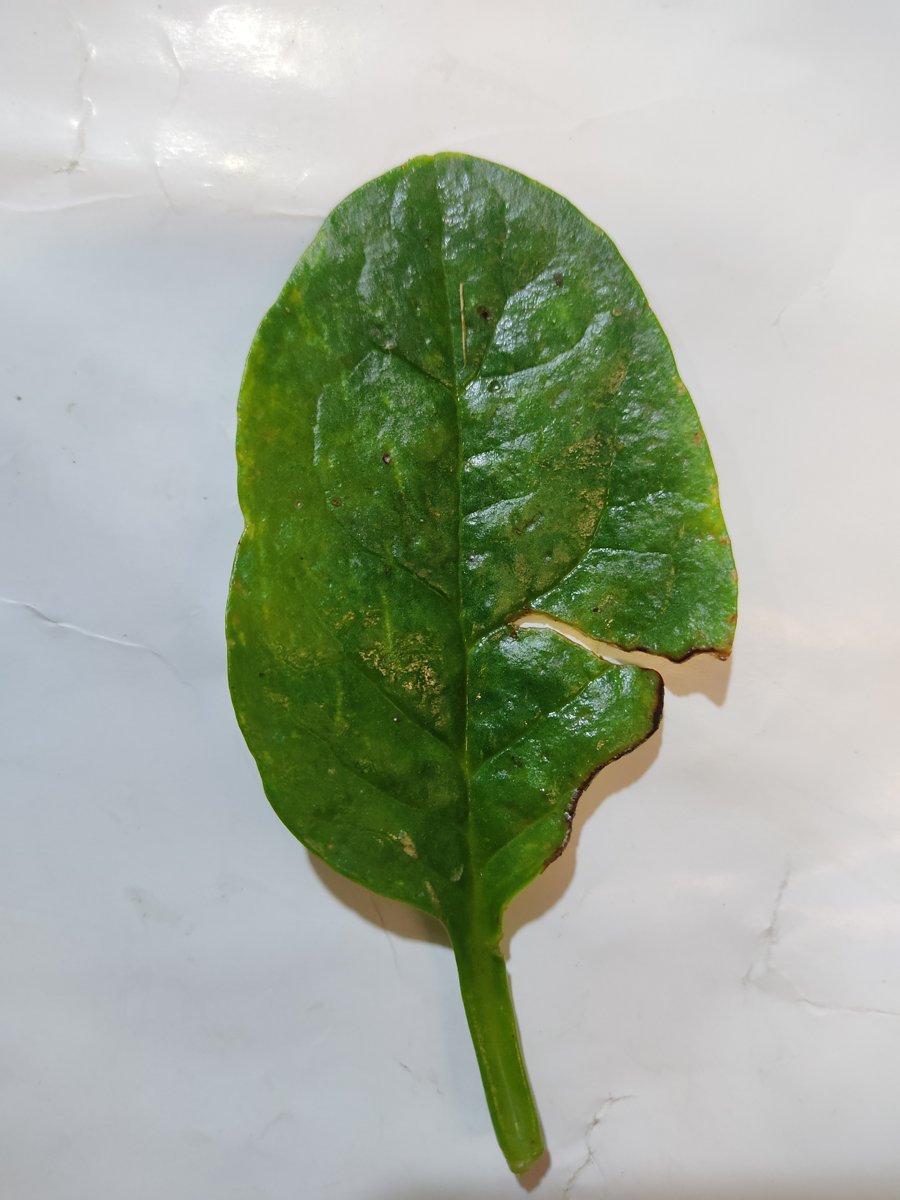
Label: Pest-Damage